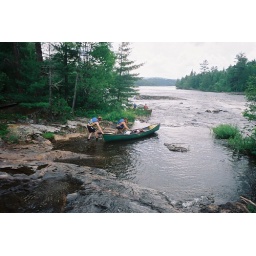
Our white water canoe trip down the Madawaska River in June of 2008.